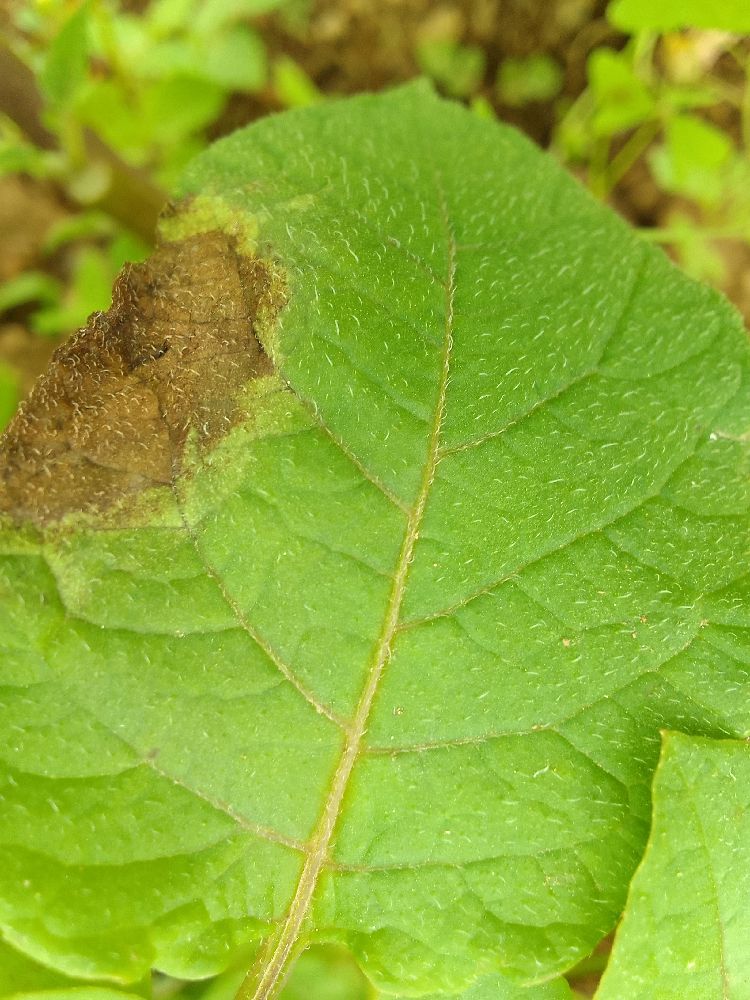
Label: Late blight